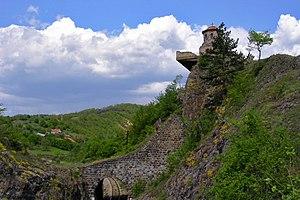
Le monastère de Stara Pavlica est un monastère orthodoxe serbe situé à Pavlica, dans le district de Raška et dans la municipalité de Raška, dans l'ouest de la Serbie. Il est inscrit sur la liste des monuments culturels de grande importance de la République de Serbie.